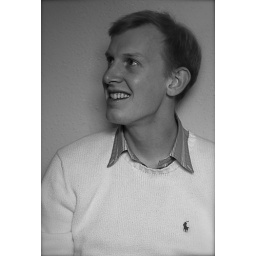
Rob against the wall in black and white - 1